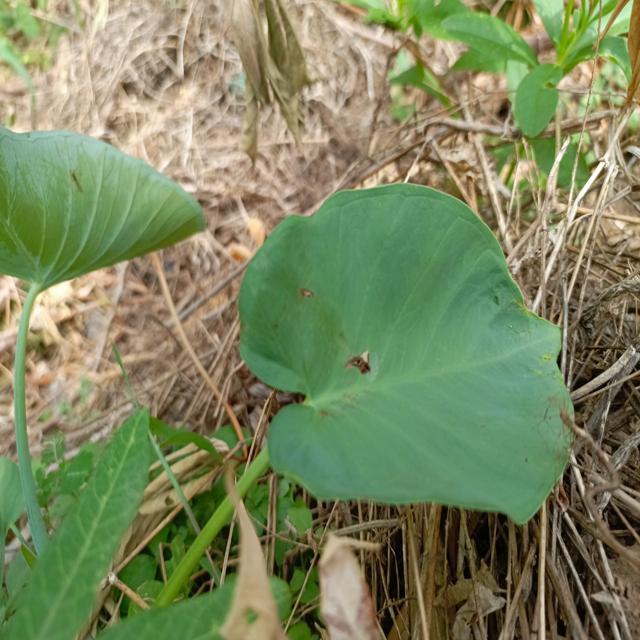
Label: Early_Blight